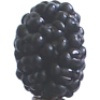
Label: mulberry